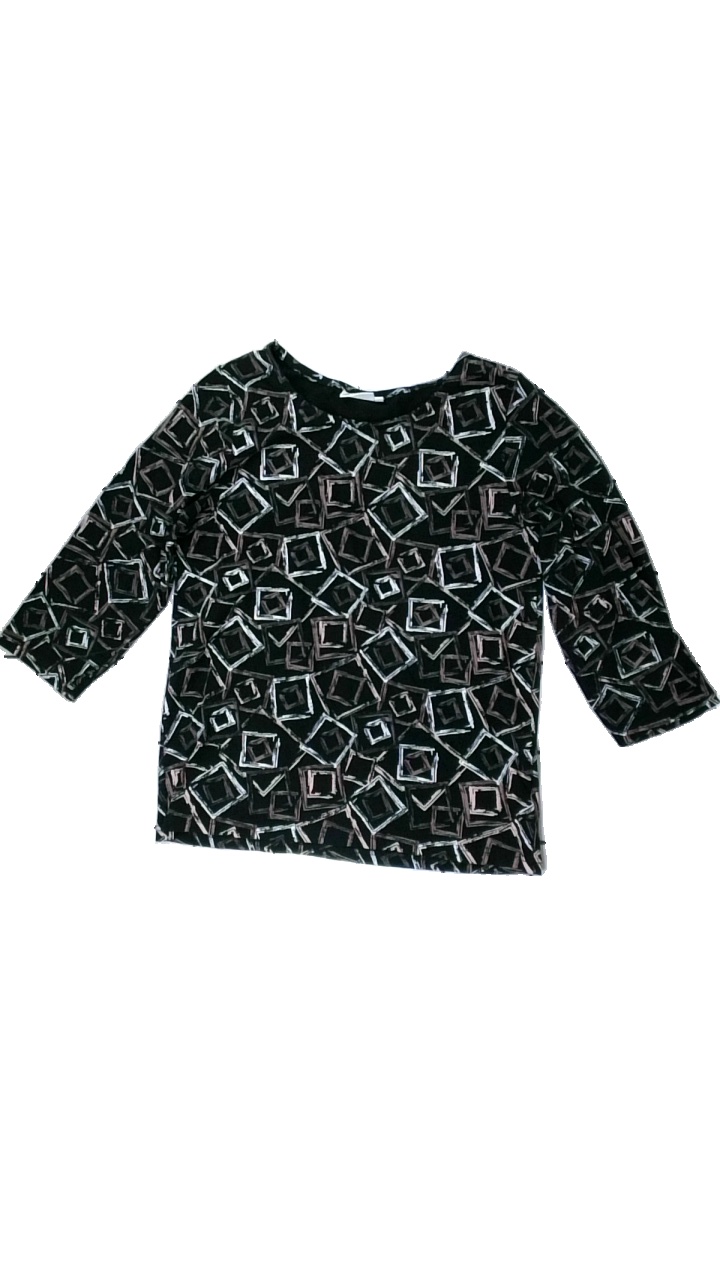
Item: Top (Ladies)
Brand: Isolde
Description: svart långärmad tröja med fyrkanter huller om buller över hela
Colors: Black, Beige, White
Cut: Regular
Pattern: Geometric print
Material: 100% cotton
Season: All
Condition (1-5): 5
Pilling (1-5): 5
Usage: Reuse
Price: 50-100